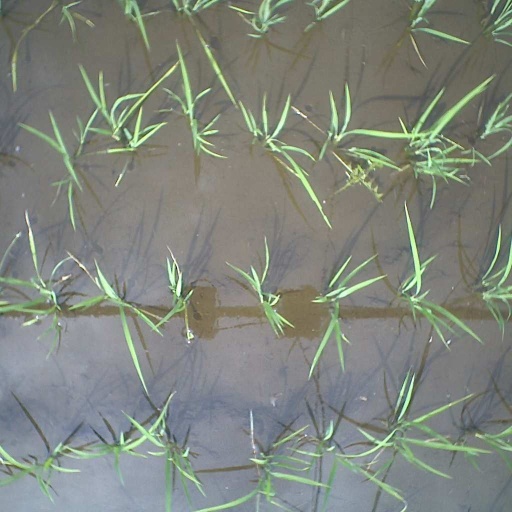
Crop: rice